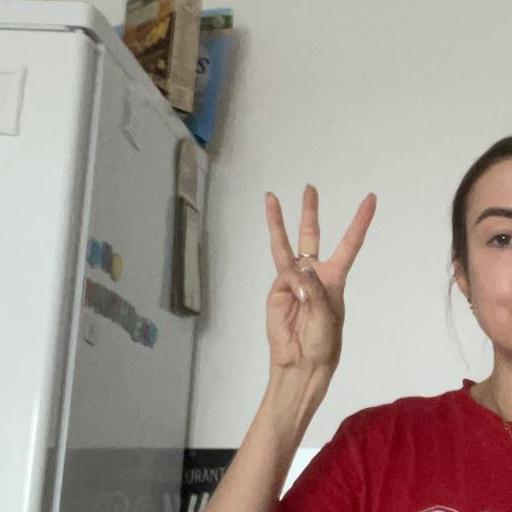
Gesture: three